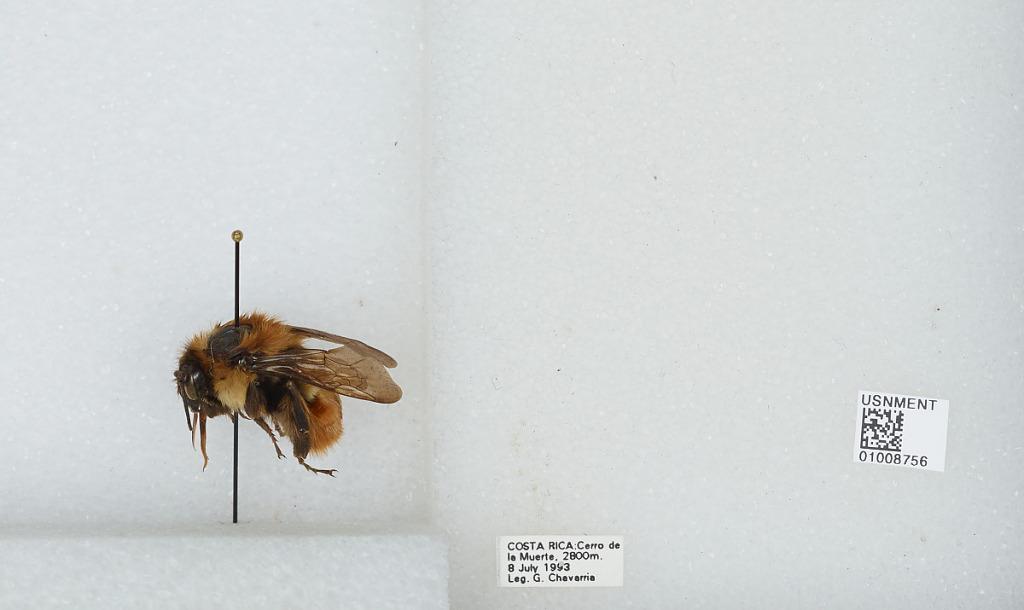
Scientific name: Bombus (Pyrobombus) ephippiatus (Say)
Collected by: G. Chavarria
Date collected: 1993-7-8
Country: Costa Rica
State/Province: San Jose
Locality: Cerro de la Muerte
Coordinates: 9.5583, -83.7239